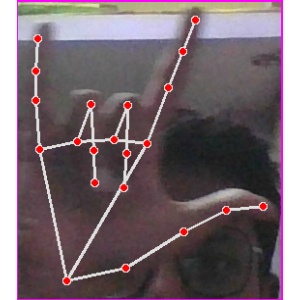
अक्षर: व